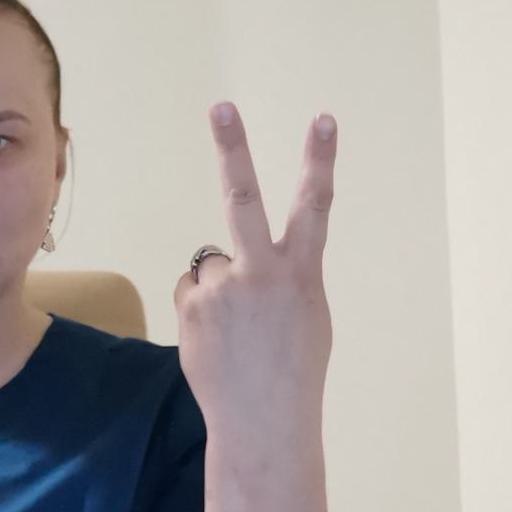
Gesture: peace_inverted